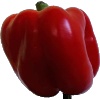
Label: Pepper Red 1